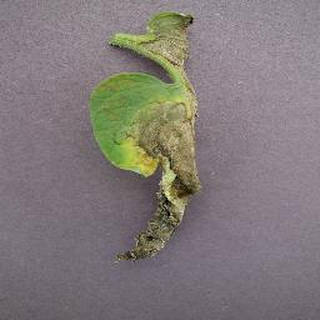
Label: tomato_late_blight